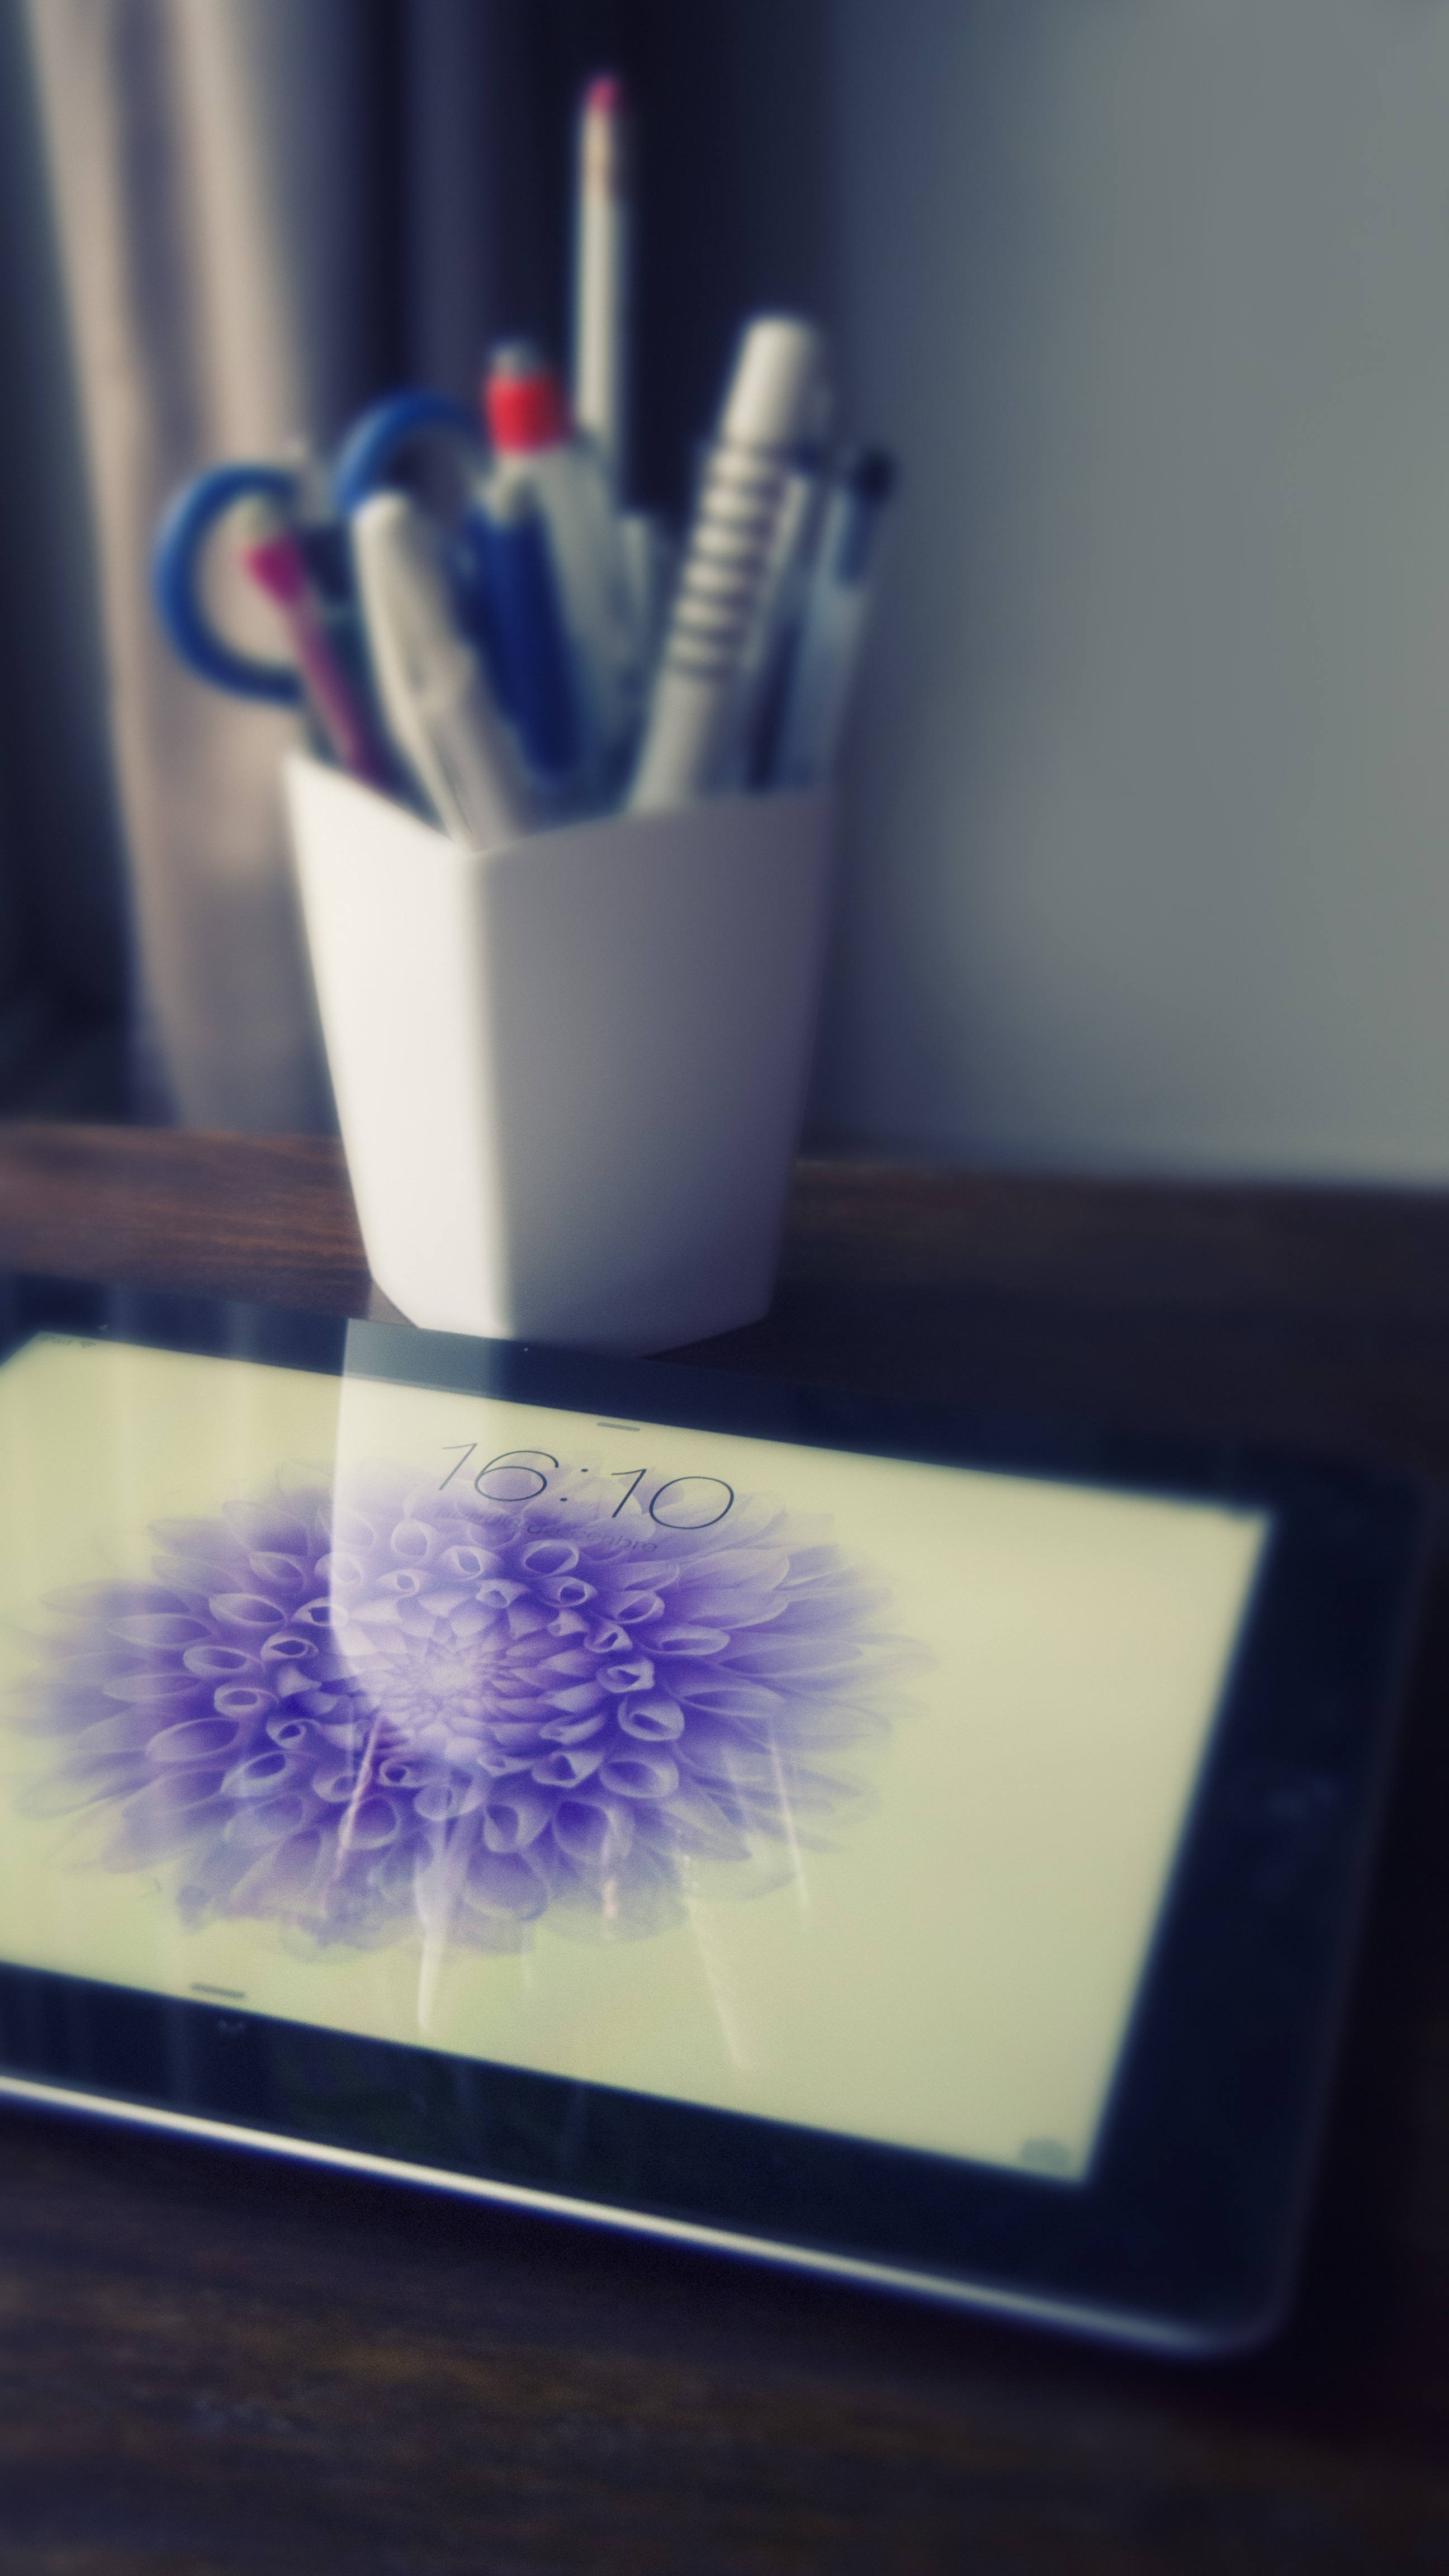
mac, work, ipad, white, flower, purple, pen, color, office, blue, business, lighting, painting, art, planning, shape, organization